Hotan

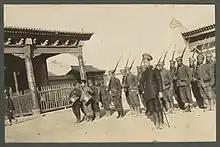
Chinese troops at Khotan, 1915

The Qing dynasty of China conquered the Dzungar Khanate during the final stage of the Dzungar–Qing Wars in the late 1750s. By 1760, Hotan became the territory of the Qing dynasty along with the rest of Xinjiang. The town suffered severely during the Dungan Revolt (1862–1877) against the Qing rule and again a few years later when Yaqub Beg of Kashgar made himself master of Kashgaria, ruling the newly founded Turkic state known at the time as Yettishar. However, Xinjiang was reconquered by the Qing dynasty by 1877 and was converted into a province in 1884.